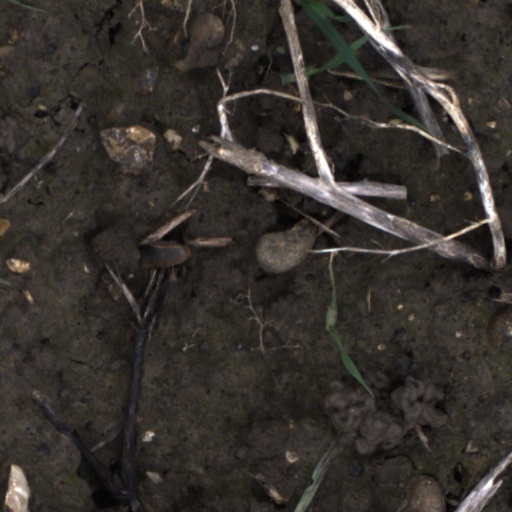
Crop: wheat